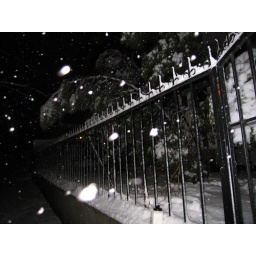
04 tree over fence Feb 10, 2010